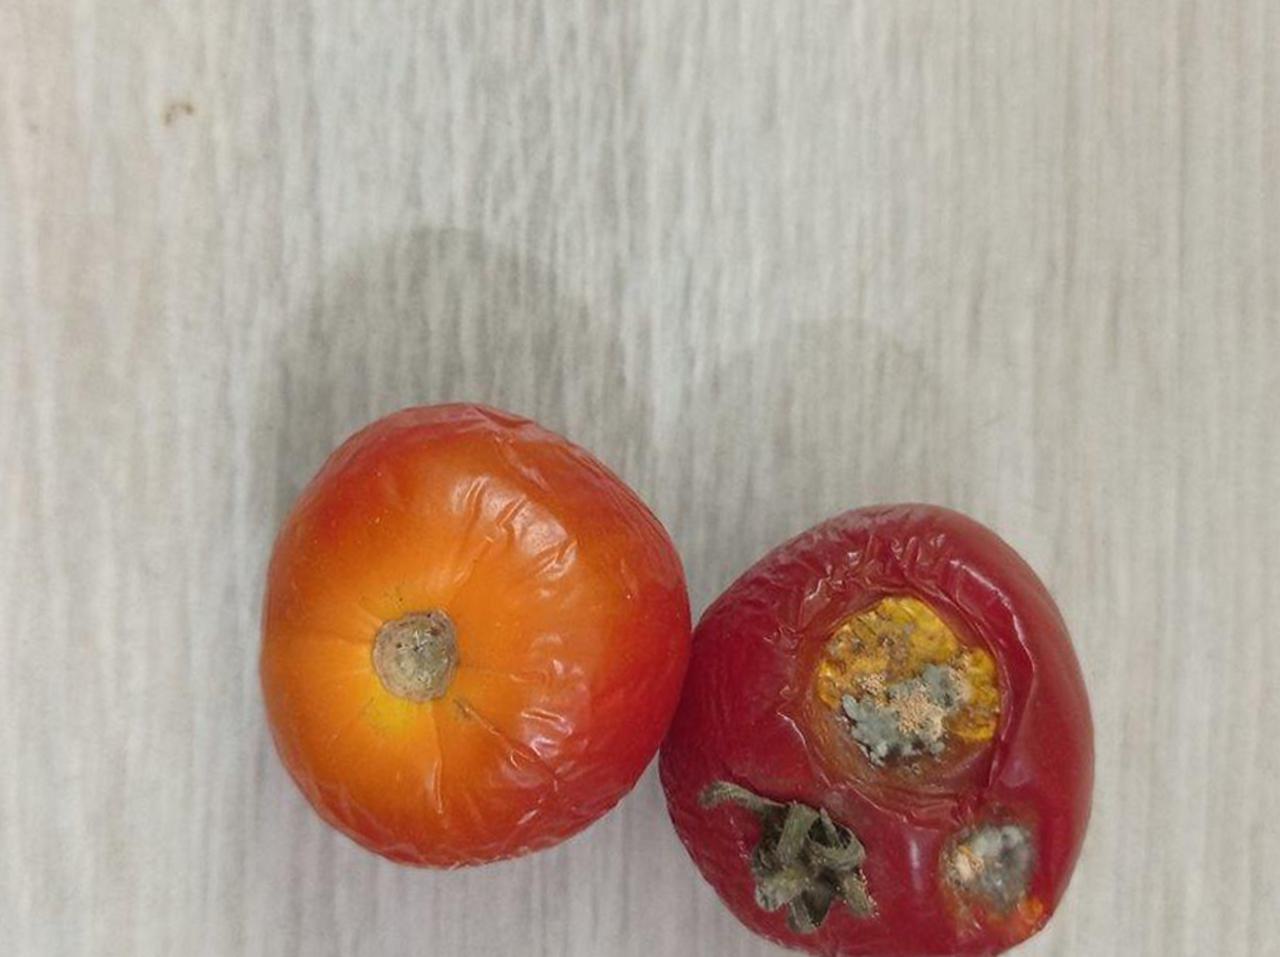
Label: Rotten